Rachel James

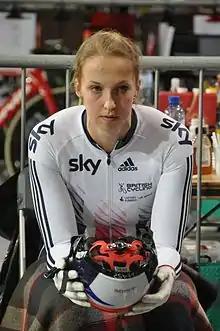
Rachel James (2016)

Rachel Sarah James (born 30 August 1988) is a Welsh racing cyclist specializing in track cycling.